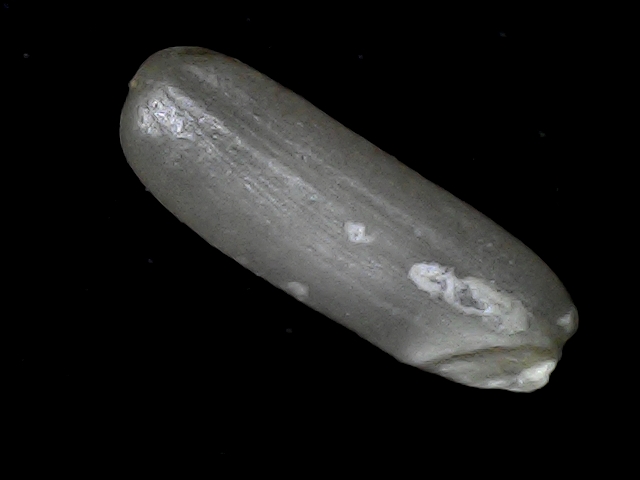
Rice variety: BD75